Onion Creek Bridge (Coffeyville, Kansas)

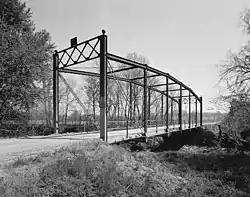

The Onion Creek Bridge was built in 1911 near Coffeyville, Kansas. The pin-connected steel Parker through-truss bridge is long. It is unusual in possessing vertical end posts, one of only two such bridges in Kansas. The bridge retains its design integrity.